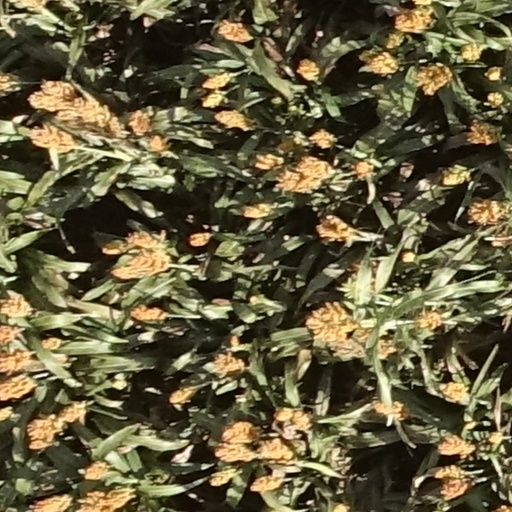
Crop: sorghum